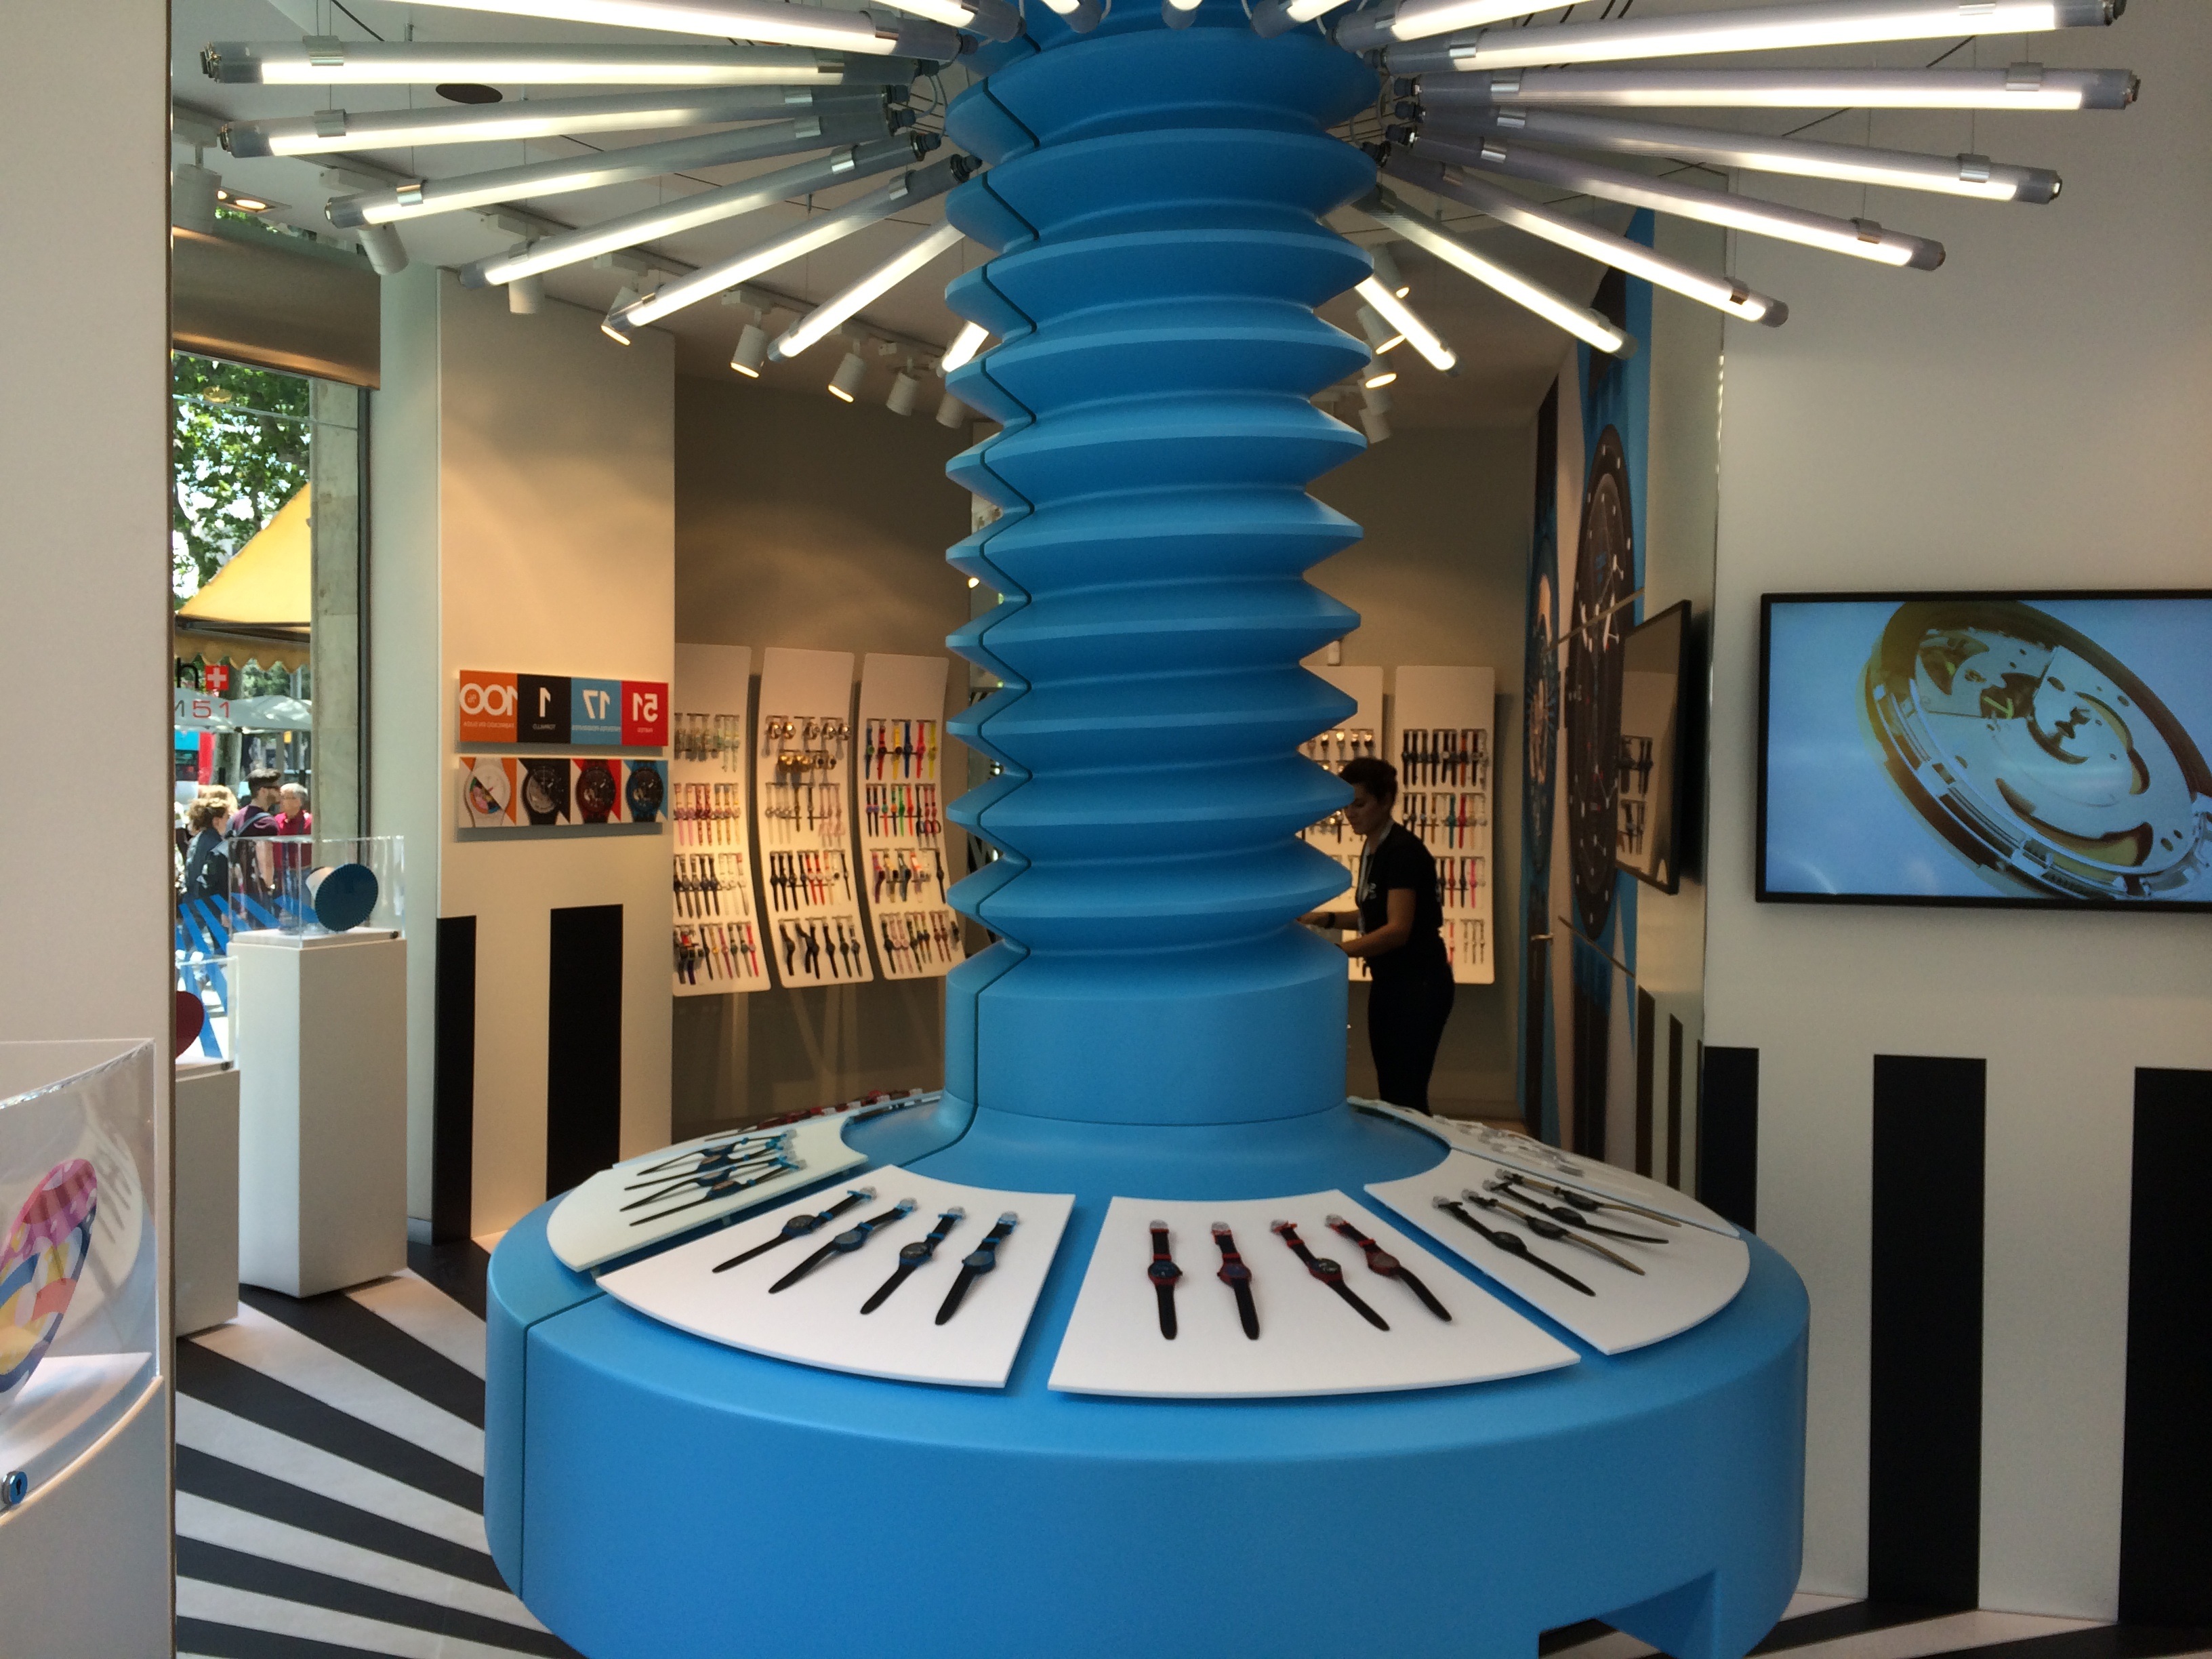
watch, view, shop, fashion, blue, interior design, product, exposure, salon, style, tourist attraction, exhibition, showcase